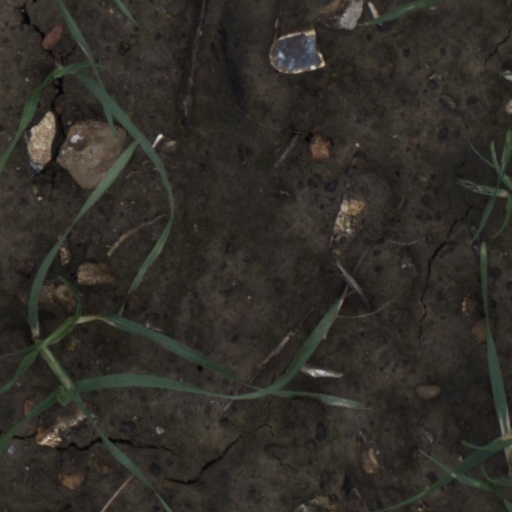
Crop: wheat